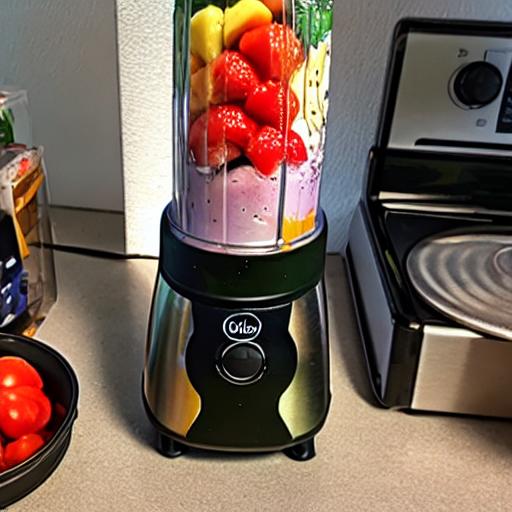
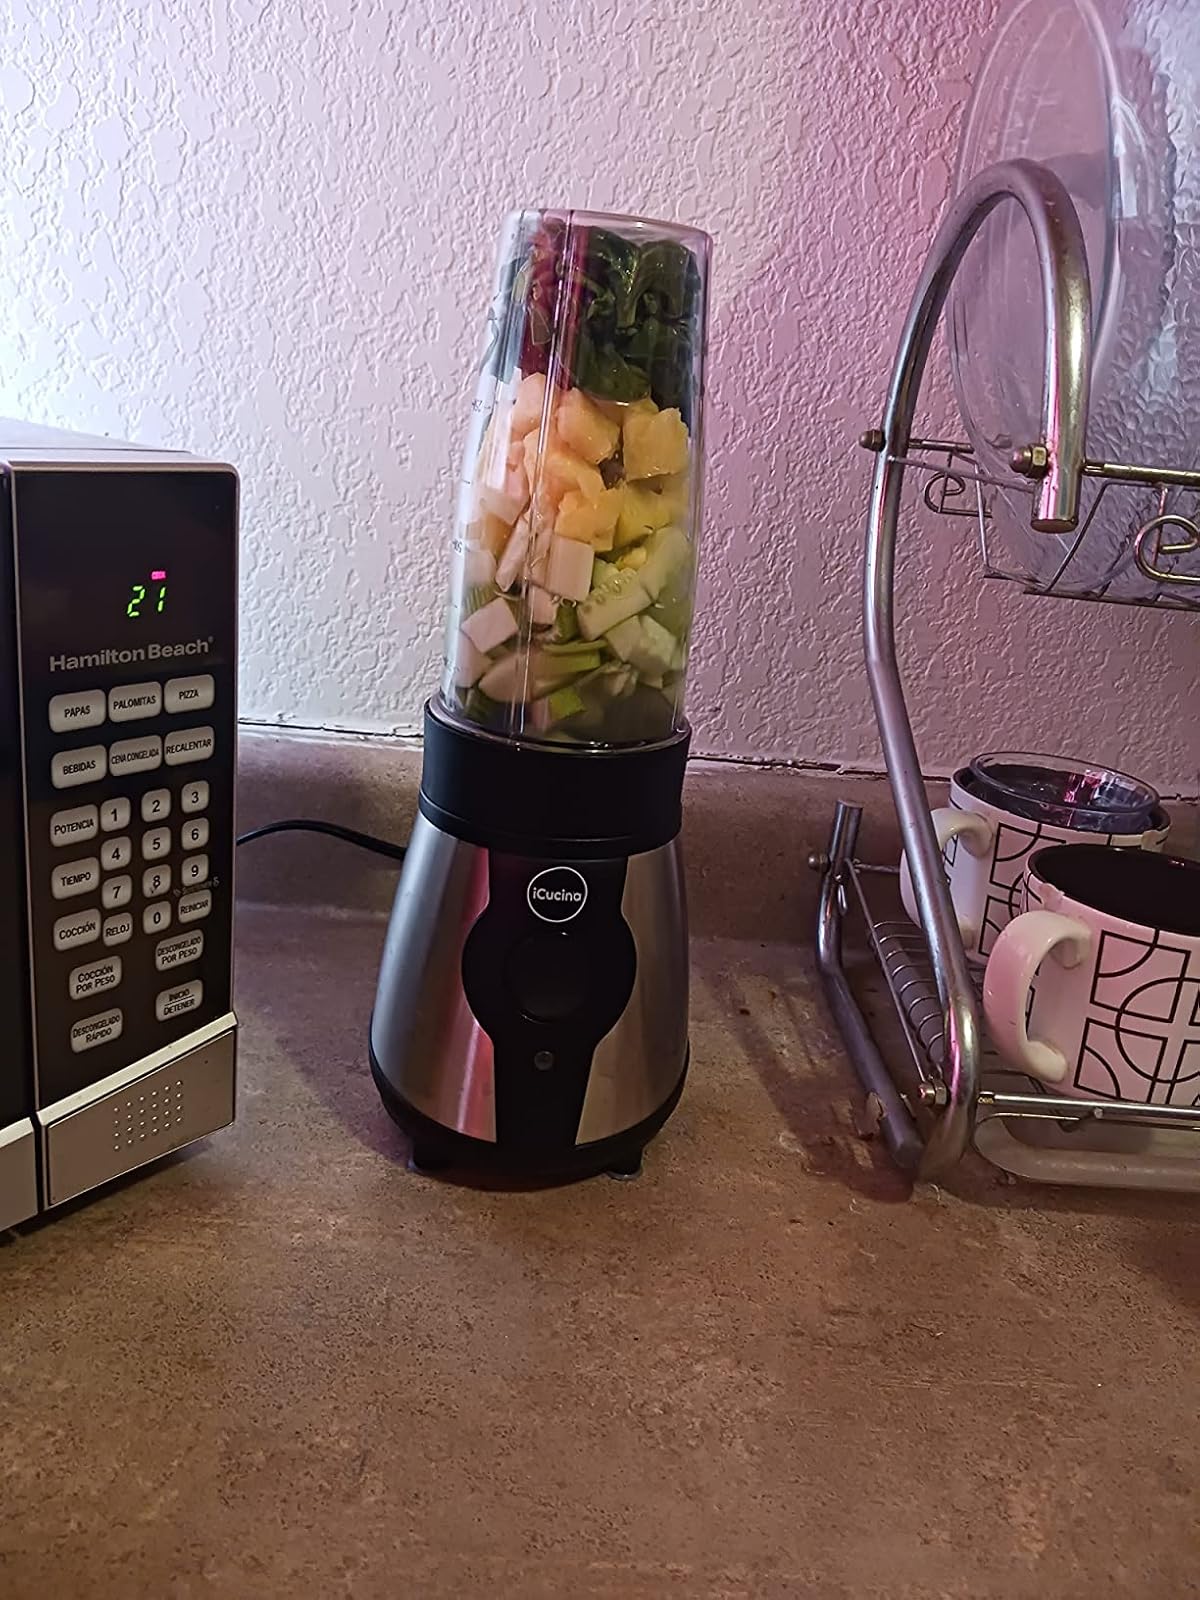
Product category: items_blender
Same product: no